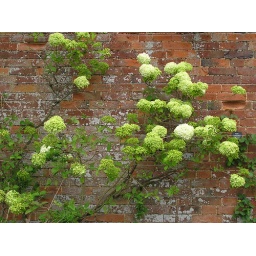
I've no idea what these flowers were but they looked nice against that old wall